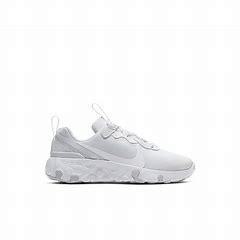
Brand: Nike
Model: Renew Element 55